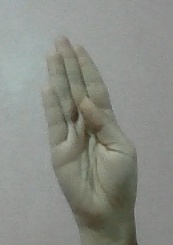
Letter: kaaf